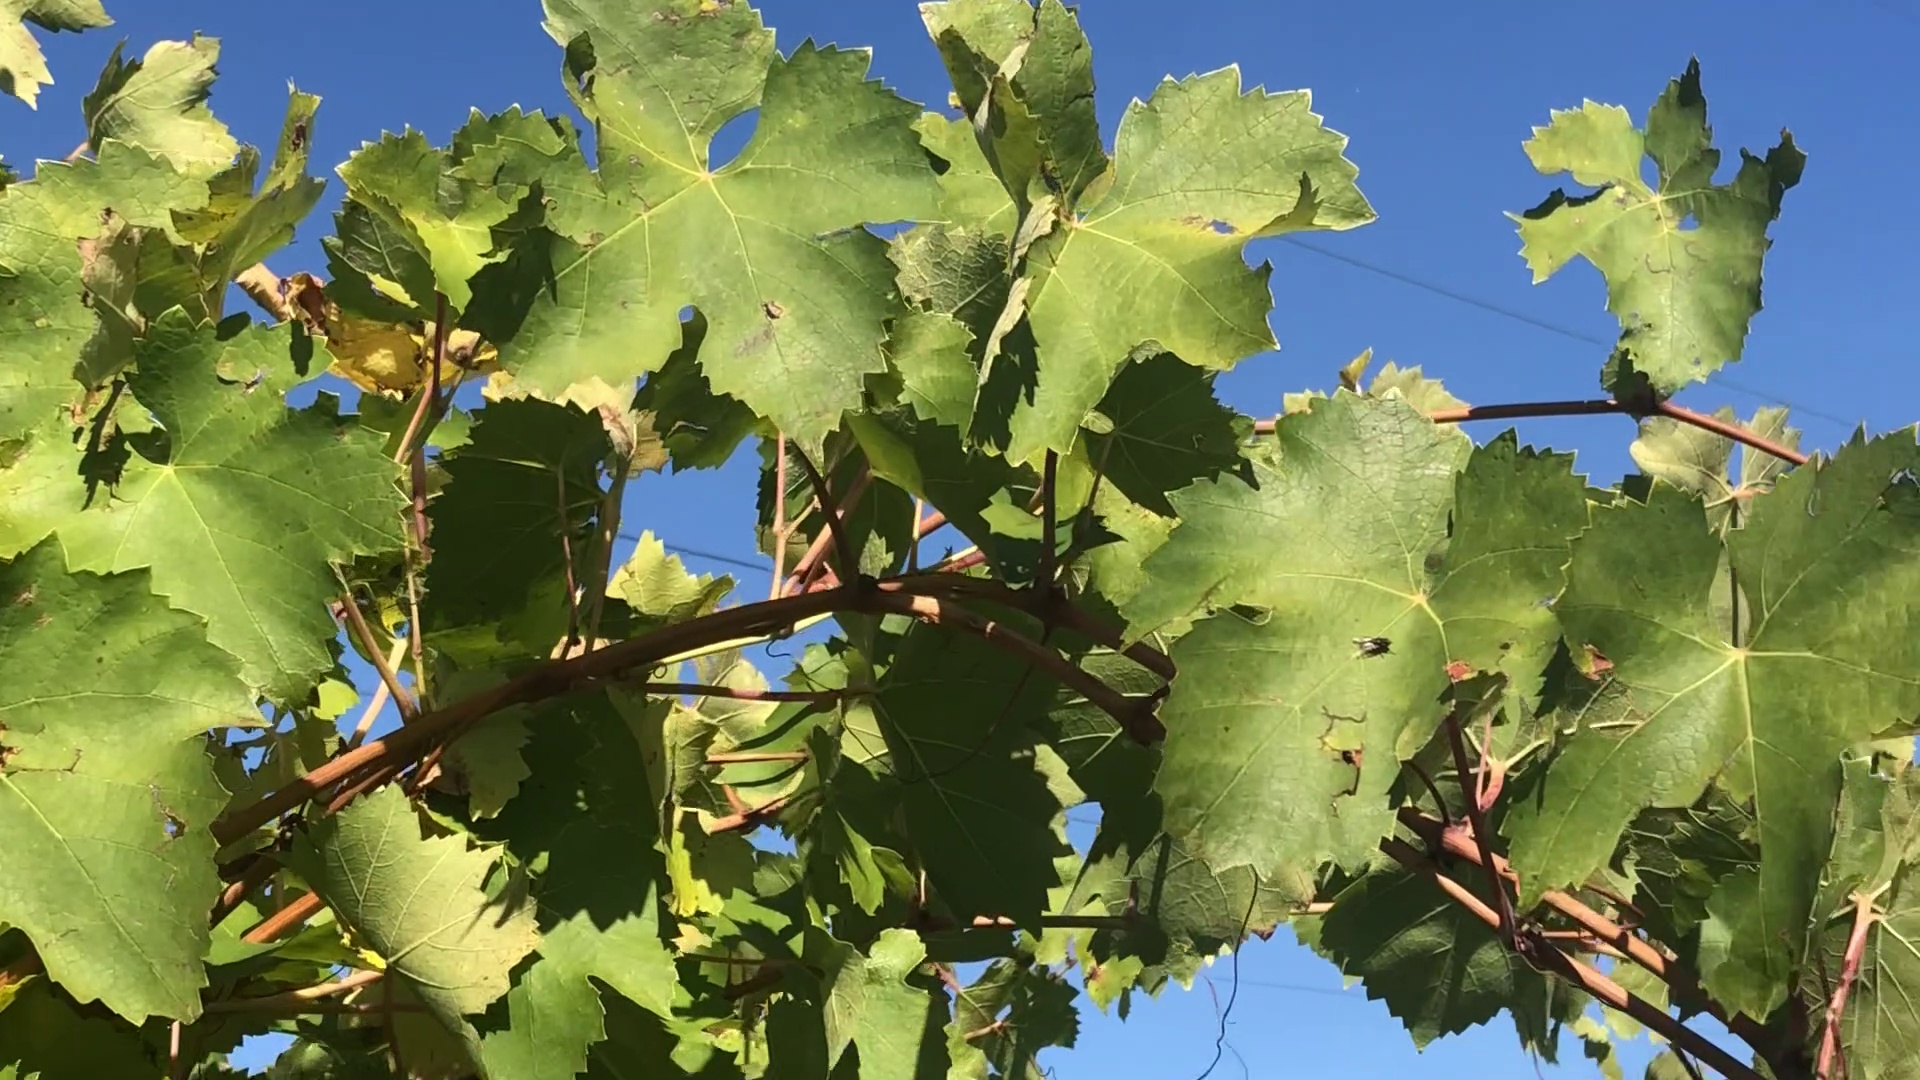
Label: healthy